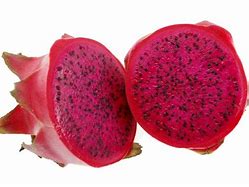
Label: Dragonfruit